Todd Kohlhepp

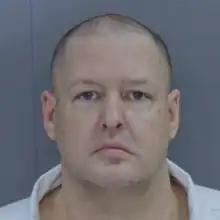
Kohlhepp's SCDC Inmate Photo, 2017

Todd Christopher Kohlhepp ( Sampsell; born March 7, 1971) is an American serial killer, mass shooter, serial rapist, animal abuser, and kidnapper who was convicted of murdering seven people in Spartanburg County, South Carolina, between 2003 and 2016. In addition, Kohlhepp kidnapped and raped at least two women and claims to have killed many more.